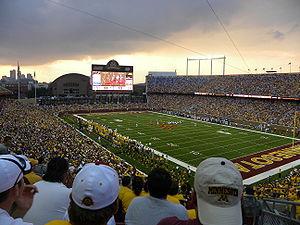
L'International Champions Cup 2014 est la deuxième édition du tournoi de pré-saison. Huit clubs européens s'y affrontent dans un mini-championnat à 4 équipes afin d'accéder à la finale. Ce tournoi se déroule du 24 juillet 2014 au 4 août 2014 dans différentes villes des États-Unis ainsi qu'au Canada.
Le TCF Bank Stadium est un stade de football américain situé à Minneapolis dans le Minnesota.
Le Minnesota United Football Club, est un club de football professionnel de basé à Minneapolis dans l'État du Minnesota aux États-Unis. Il évolue au sein de la NASL depuis sa création en 2010 avant de rejoindre la MLS en 2017.
La Major League Soccer 2018 est la 23ᵉ saison de la Major League Soccer, le championnat professionnel de soccer d'Amérique du Nord. Elle est composée de vingt-trois équipes. À partir de cette saison, la formation de Los Angeles FC se rajoute à la MLS.